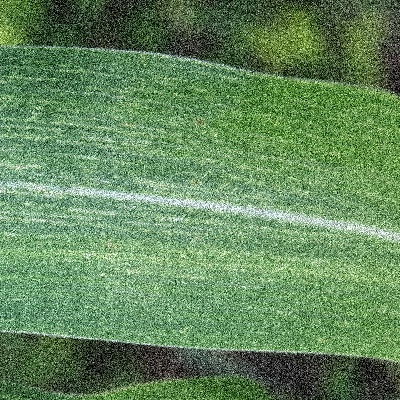
Label: Corn_(Maize)___Maize_Streak_Virus